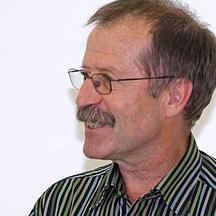
Age: 65